Yoga in Russia

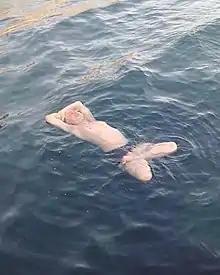
Photograph of Victor Skumin floating in a yoga pose

The Russian actor and trainer Konstantin Stanislavski developed a system for training actors significantly influenced by yoga and Indian philosophy. He saw how beneficial yoga was for his students and used it extensively in the Second Studio (founded 1916), in the Opera Studio (1918–1922), and in the Moscow Arts Theatre, where his 1919–1920 notebooks describe the use of Hatha Yoga alongside Swedish gymnastics, rhythm exercises, and voice training. In the Opera Studio he spoke of "the laws of correct breathing, the correct position of the body, concentration and watchful discrimination"; the scholar William H. Wegner glosses these as pranayama, asana, and dharana respectively. Stanislavski was thus, note the scholars Dorinda Hulton and Maria Kapsali, making use of traditional yoga, not its modern posture-based form, which had not yet been created.